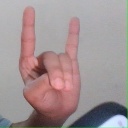
अक्षर: श